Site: brandenburg
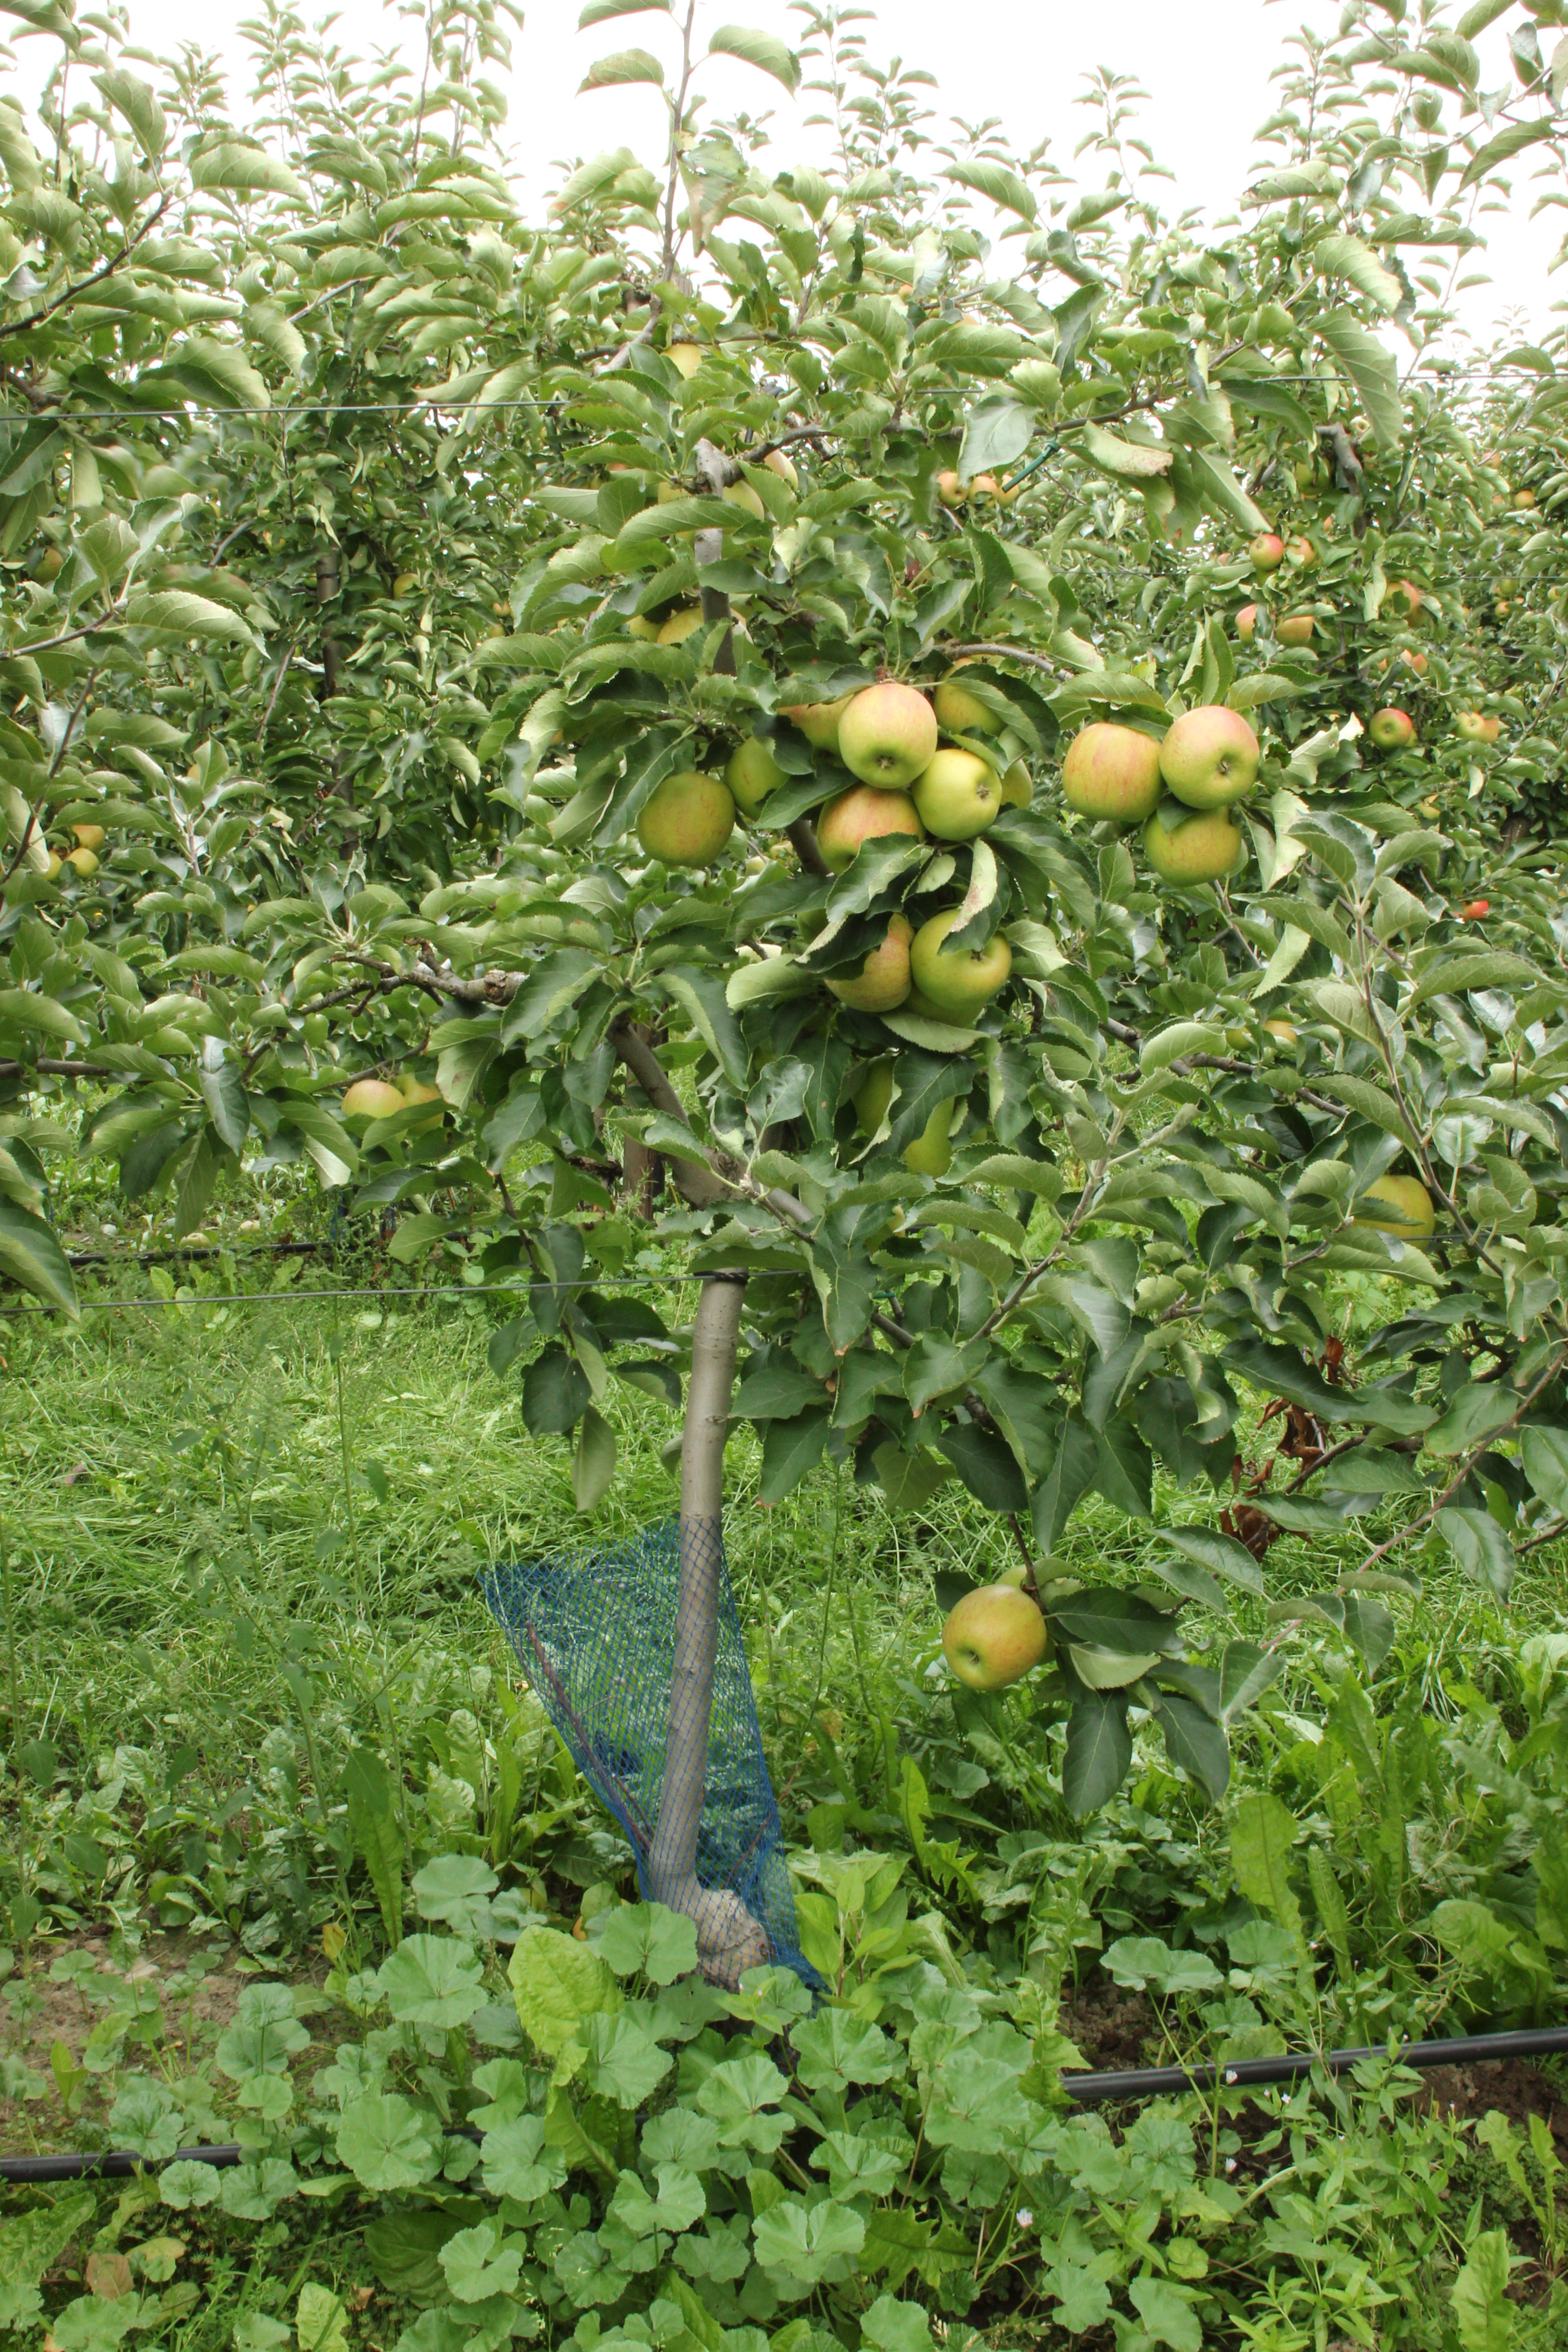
Growth stage (BBCH 87): Maturity of fruit and seed